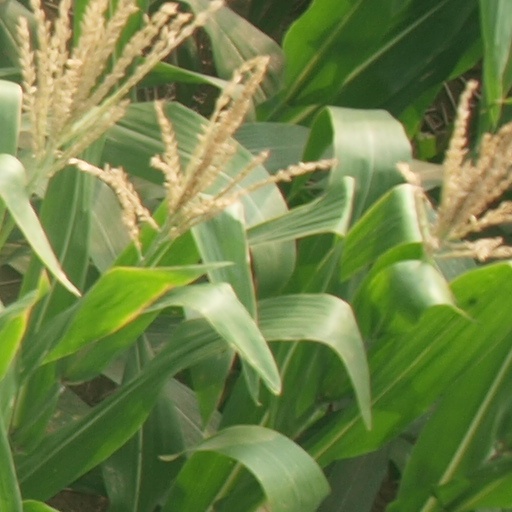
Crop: maize; corn